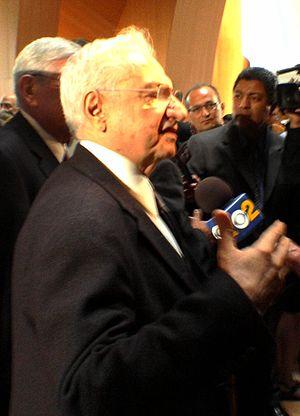
Knoll est une entreprise américaine fabriquant du mobilier et matériel de bureau. Elle est fondée en 1938 par Hans Knoll, un entrepreneur d'origine allemande. Avec sa femme Florence Knoll, il développe l'entreprise et en fait l'une des plus créatives et prolifiques de l'après-guerre. Tous deux créent un « style Knoll » ; ils imposent leur vision de l'aménagement grâce au Planning Unit, un service unique en son genre pour l'époque, mêlant architecture intérieure, design, production, textiles, graphisme. Après la mort de son mari en 1955, Florence remplace Hans à la tête de la société. En 1965, elle quitte à son tour l'entreprise.